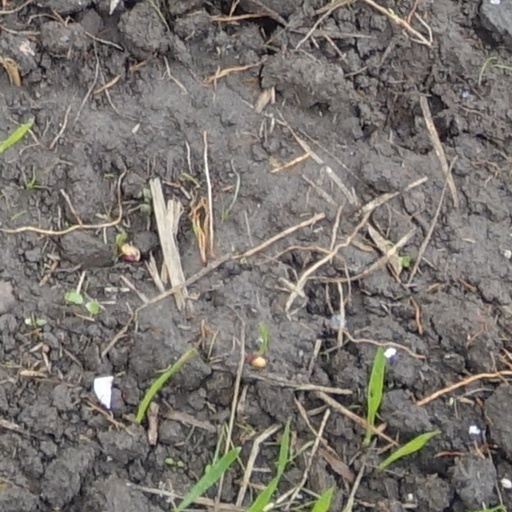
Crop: wheat